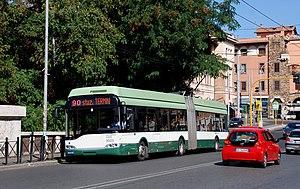
Le réseau de trolleybus de Rome compte, en 2019, trois lignes desservant la ville de Rome en Italie. Deux nouvelles lignes sont en cours de construction.
Rome /ʁɔm/ est la capitale de l'Italie. Située au centre-ouest de la péninsule italienne, près de la mer Tyrrhénienne, elle est également la capitale de la région du Latium, et fut celle de l'Empire romain durant 357 ans. En 2019, elle compte 2 844 395 habitants établis sur 1 285 km², ce qui fait d'elle la commune la plus peuplée d'Italie et la troisième plus étendue d'Europe après Moscou et Londres. Son aire urbaine recense 4 356 403 habitants en 2016. Elle présente en outre la particularité de contenir un État enclavé dans son territoire : la cité-État du Vatican, dont le pape est le souverain. C'est le seul exemple existant d'un État à l'intérieur d'une ville.